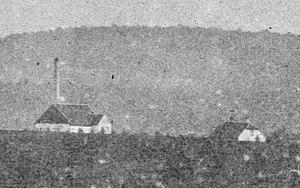
Le puits n° 4 des houillères de Gouhenans en activité.
Le bassin houiller keupérien de Haute-Saône fait partie des bassins houillers des Vosges et du Jura et c'est aussi le plus récent des deux gisements de Haute-Saône d'un point de vue géologique. Il est exploité par des mines de houille entre la fin du XVIᵉ siècle et le milieu du XXᵉ siècle dans le sud-est de la Haute-Saône ainsi que dans le nord du Doubs et du Jura, dans l'est de la France. Cette houille, de mauvaise qualité, car riche en soufre, sert principalement à alimenter des chaudières permettant de concentrer, par évaporation, la saumure des salines locales. Le sel gemme, la pyrite et le gypse sont d'autres ressources tirées du même étage géologique.
Les houillères et saline de Gouhenans sont un ensemble de mines et d'usines situées dans l'est de la France, exploitant et transformant du sel gemme et de la pyrite de 1831 à 1945, ainsi que de la houille de 1828 à 1921, des ressources présentes au même étage géologique du bassin keupérien. Le gîte de houille est identifié dans les années 1770, il s'étend sous les communes de Gouhenans, Athesans et Villafans, dans le département de la Haute-Saône, en Bourgogne-Franche-Comté. C'est avec l'exploitation des charbonnages que le sel est découvert. L'exploitation du charbon sur place pour l'évaporation de la saumure permet à la compagnie de baisser le coût de revient du sel. Une usine chimique et une verrerie sont ajoutées à ce complexe industriel qui marque une période de prospérité pour Gouhenans. L'activité chimique devient la propriété du groupe Kuhlmann en 1927 et le reste jusqu'à la fermeture en 1955.
Gouhenans est une commune française située dans le département de la Haute-Saône, en région Bourgogne-Franche-Comté. Elle fait partie de la communauté de communes du Pays de Villersexel.